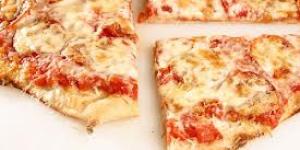
pizza de bonito fresco y queso de burgos